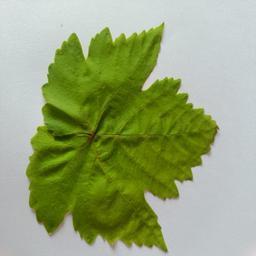
Label: Healthy Leaves